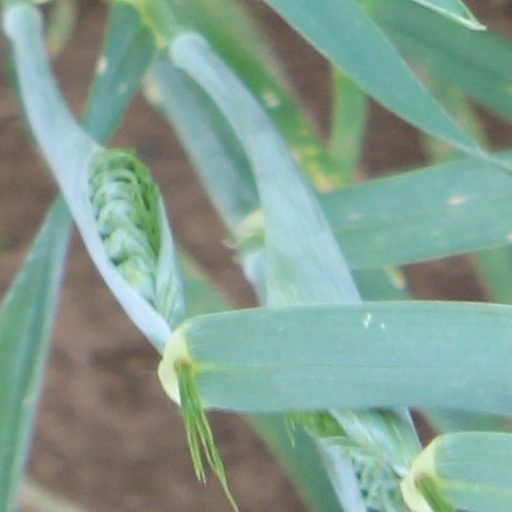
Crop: wheat